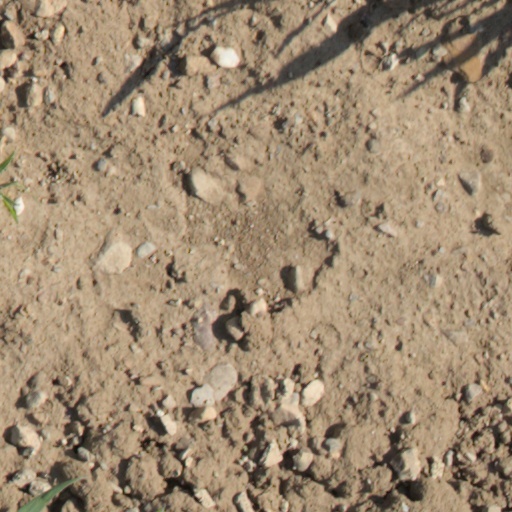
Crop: wheat